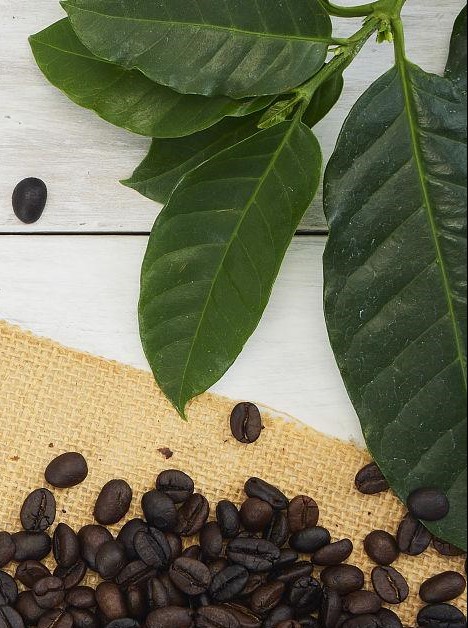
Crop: unknown
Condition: coffee